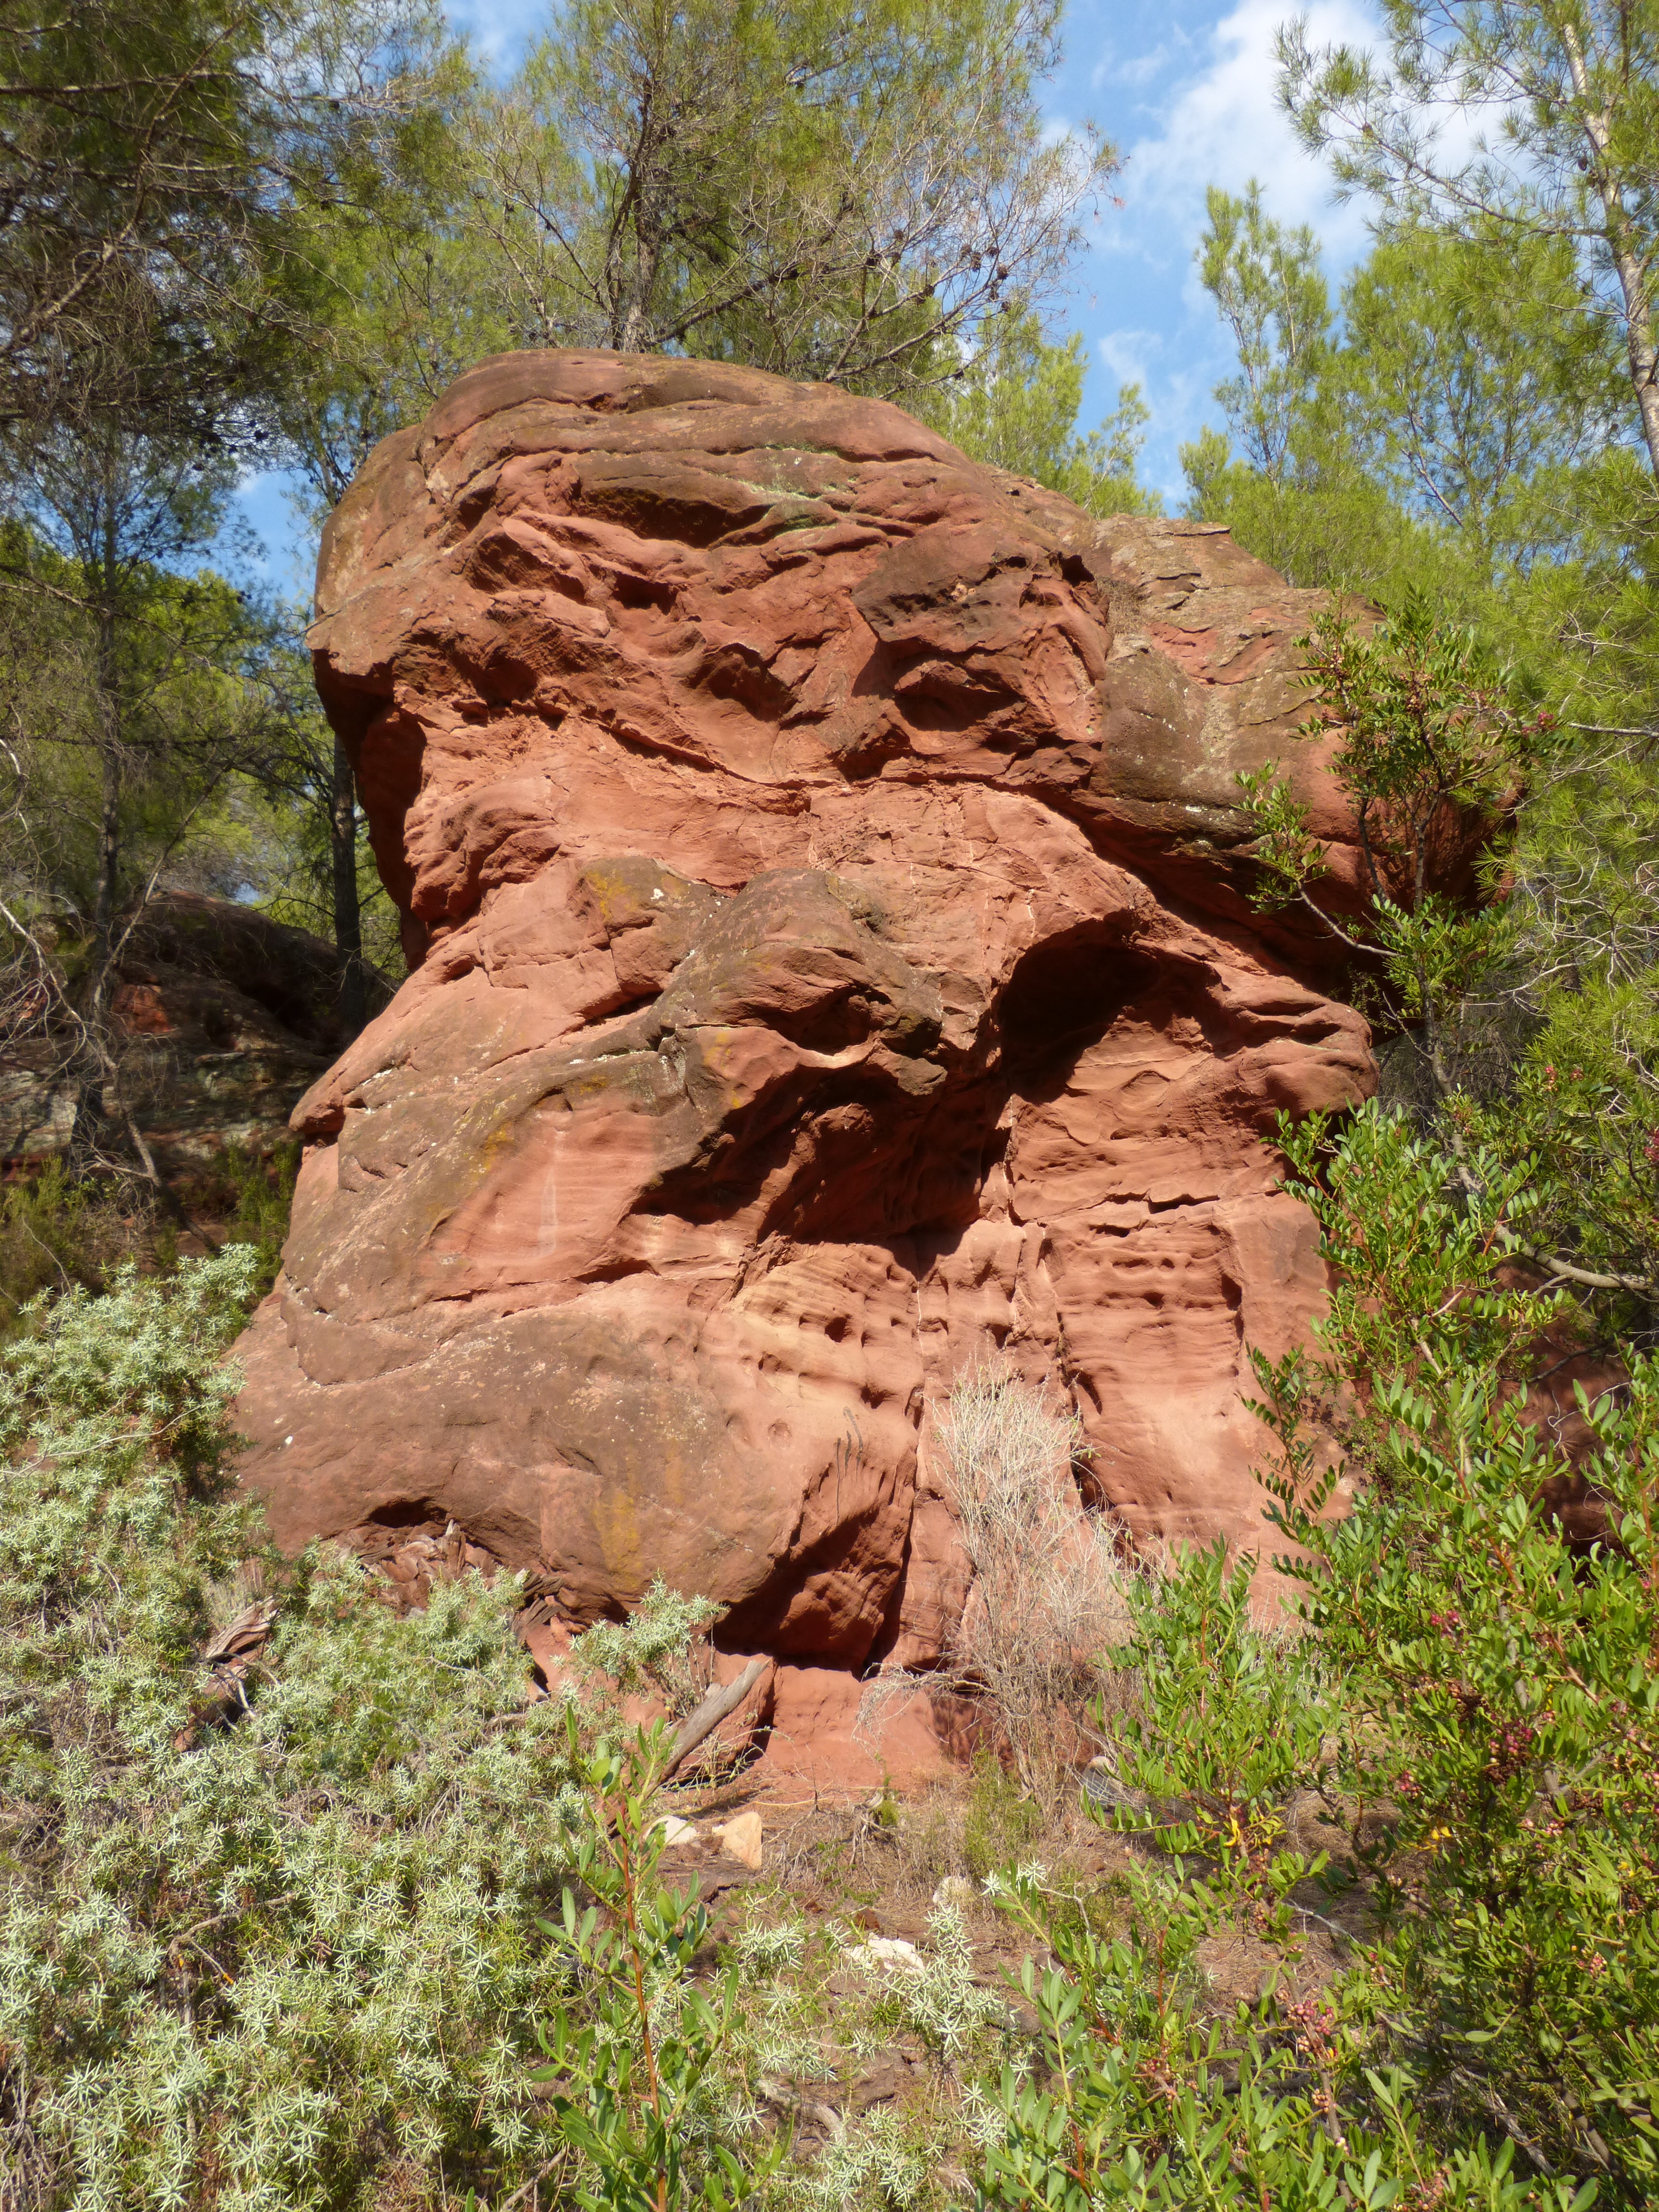
tree, forest, rock, wilderness, trail, texture, summer, formation, arch, park, holiday, soil, terrain, material, red rock, erosion, excursion, geology, mountains, boulder, red rocks, red sandstone, priorat